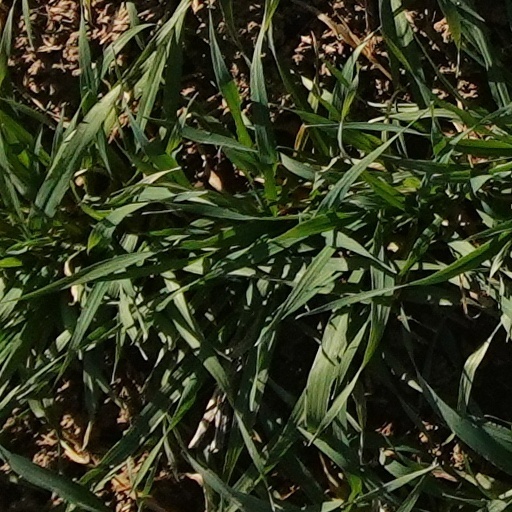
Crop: wheat